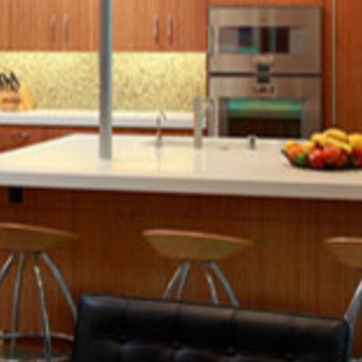
Material: polishedstone